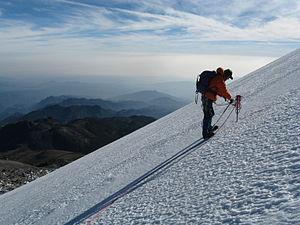
Le pic d'Orizaba ou Citlaltépetl est un volcan du Mexique, à la limite entre les États de Veracruz et Puebla. Culminant à 5 675 mètres d'altitude et situé dans la cordillère néovolcanique, il constitue le point culminant du pays et de cette chaîne de montagnes, mais également le plus haut volcan d'Amérique du Nord ce qui en fait un des sept sommets volcaniques. Sa dernière éruption remonte à 1846. Sa première ascension officielle a lieu deux ans plus tard, à la fin de la Guerre américano-mexicaine, par les lieutenants américains F. Maynard et G. Reynolds.